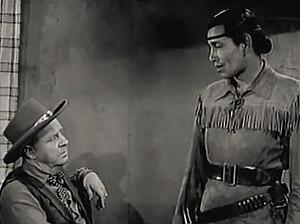
Harry Harvey est un acteur américain, né le 10 janvier 1901 dans le Territoire indien, mort le 27 novembre 1985 à Los Angeles.